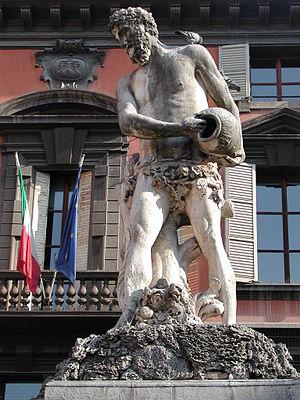
Le Crostolo est un torrent de la province de Reggio d'Émilie, en Italie et un affluent en rive droite du Pô.